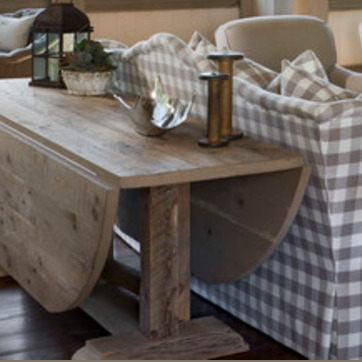
Material: wood